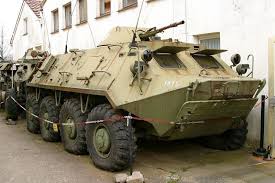
Label: BTR